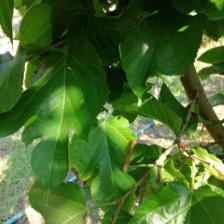
Variety: RedKing